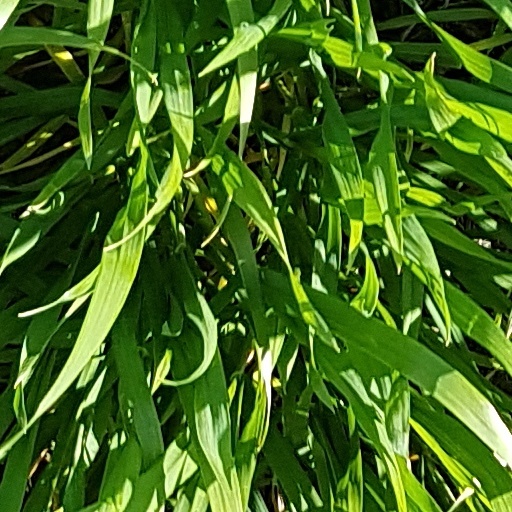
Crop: wheat